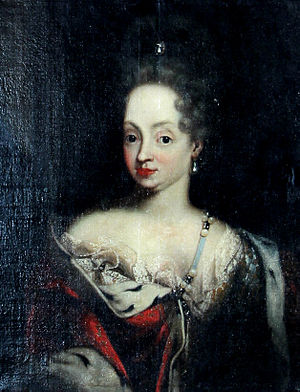
Louise af Mecklenburg-Güstrow
Portræt udført af Jacques d'Agar, ca. 1700.
Jacques d'Agar, 1642-1715 portræt af Louise af Mecklenburg-Güstrow, Frederik IV's dronning, malet ca. år 1700
Louise af Mecklenburg-Güstrow var dronning af Danmark og Norge fra 1699 til 1721 som ægtefælle til kong Frederik 4. Hendes forældre var hertug Gustav Adolf af Mecklenburg-Güstrow og Magdalene Sibylle, født prinsesse af Slesvig-Holsten-Gottorp.